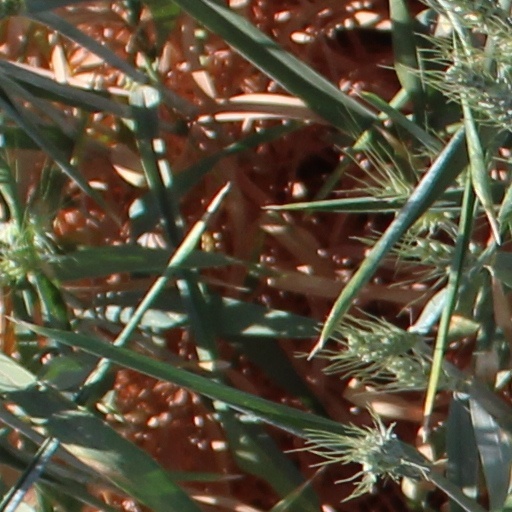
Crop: wheat